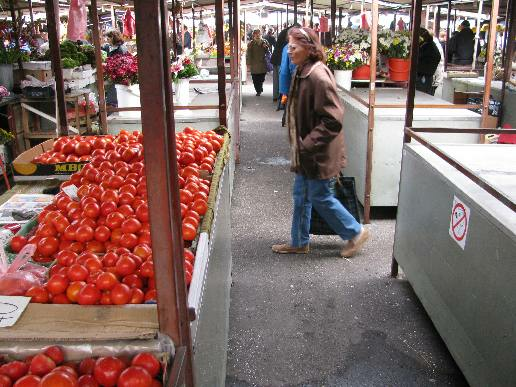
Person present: Yes